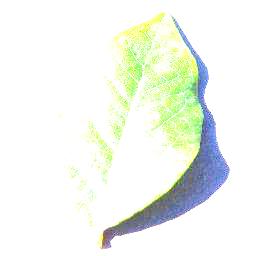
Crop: blueberry
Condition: healthy